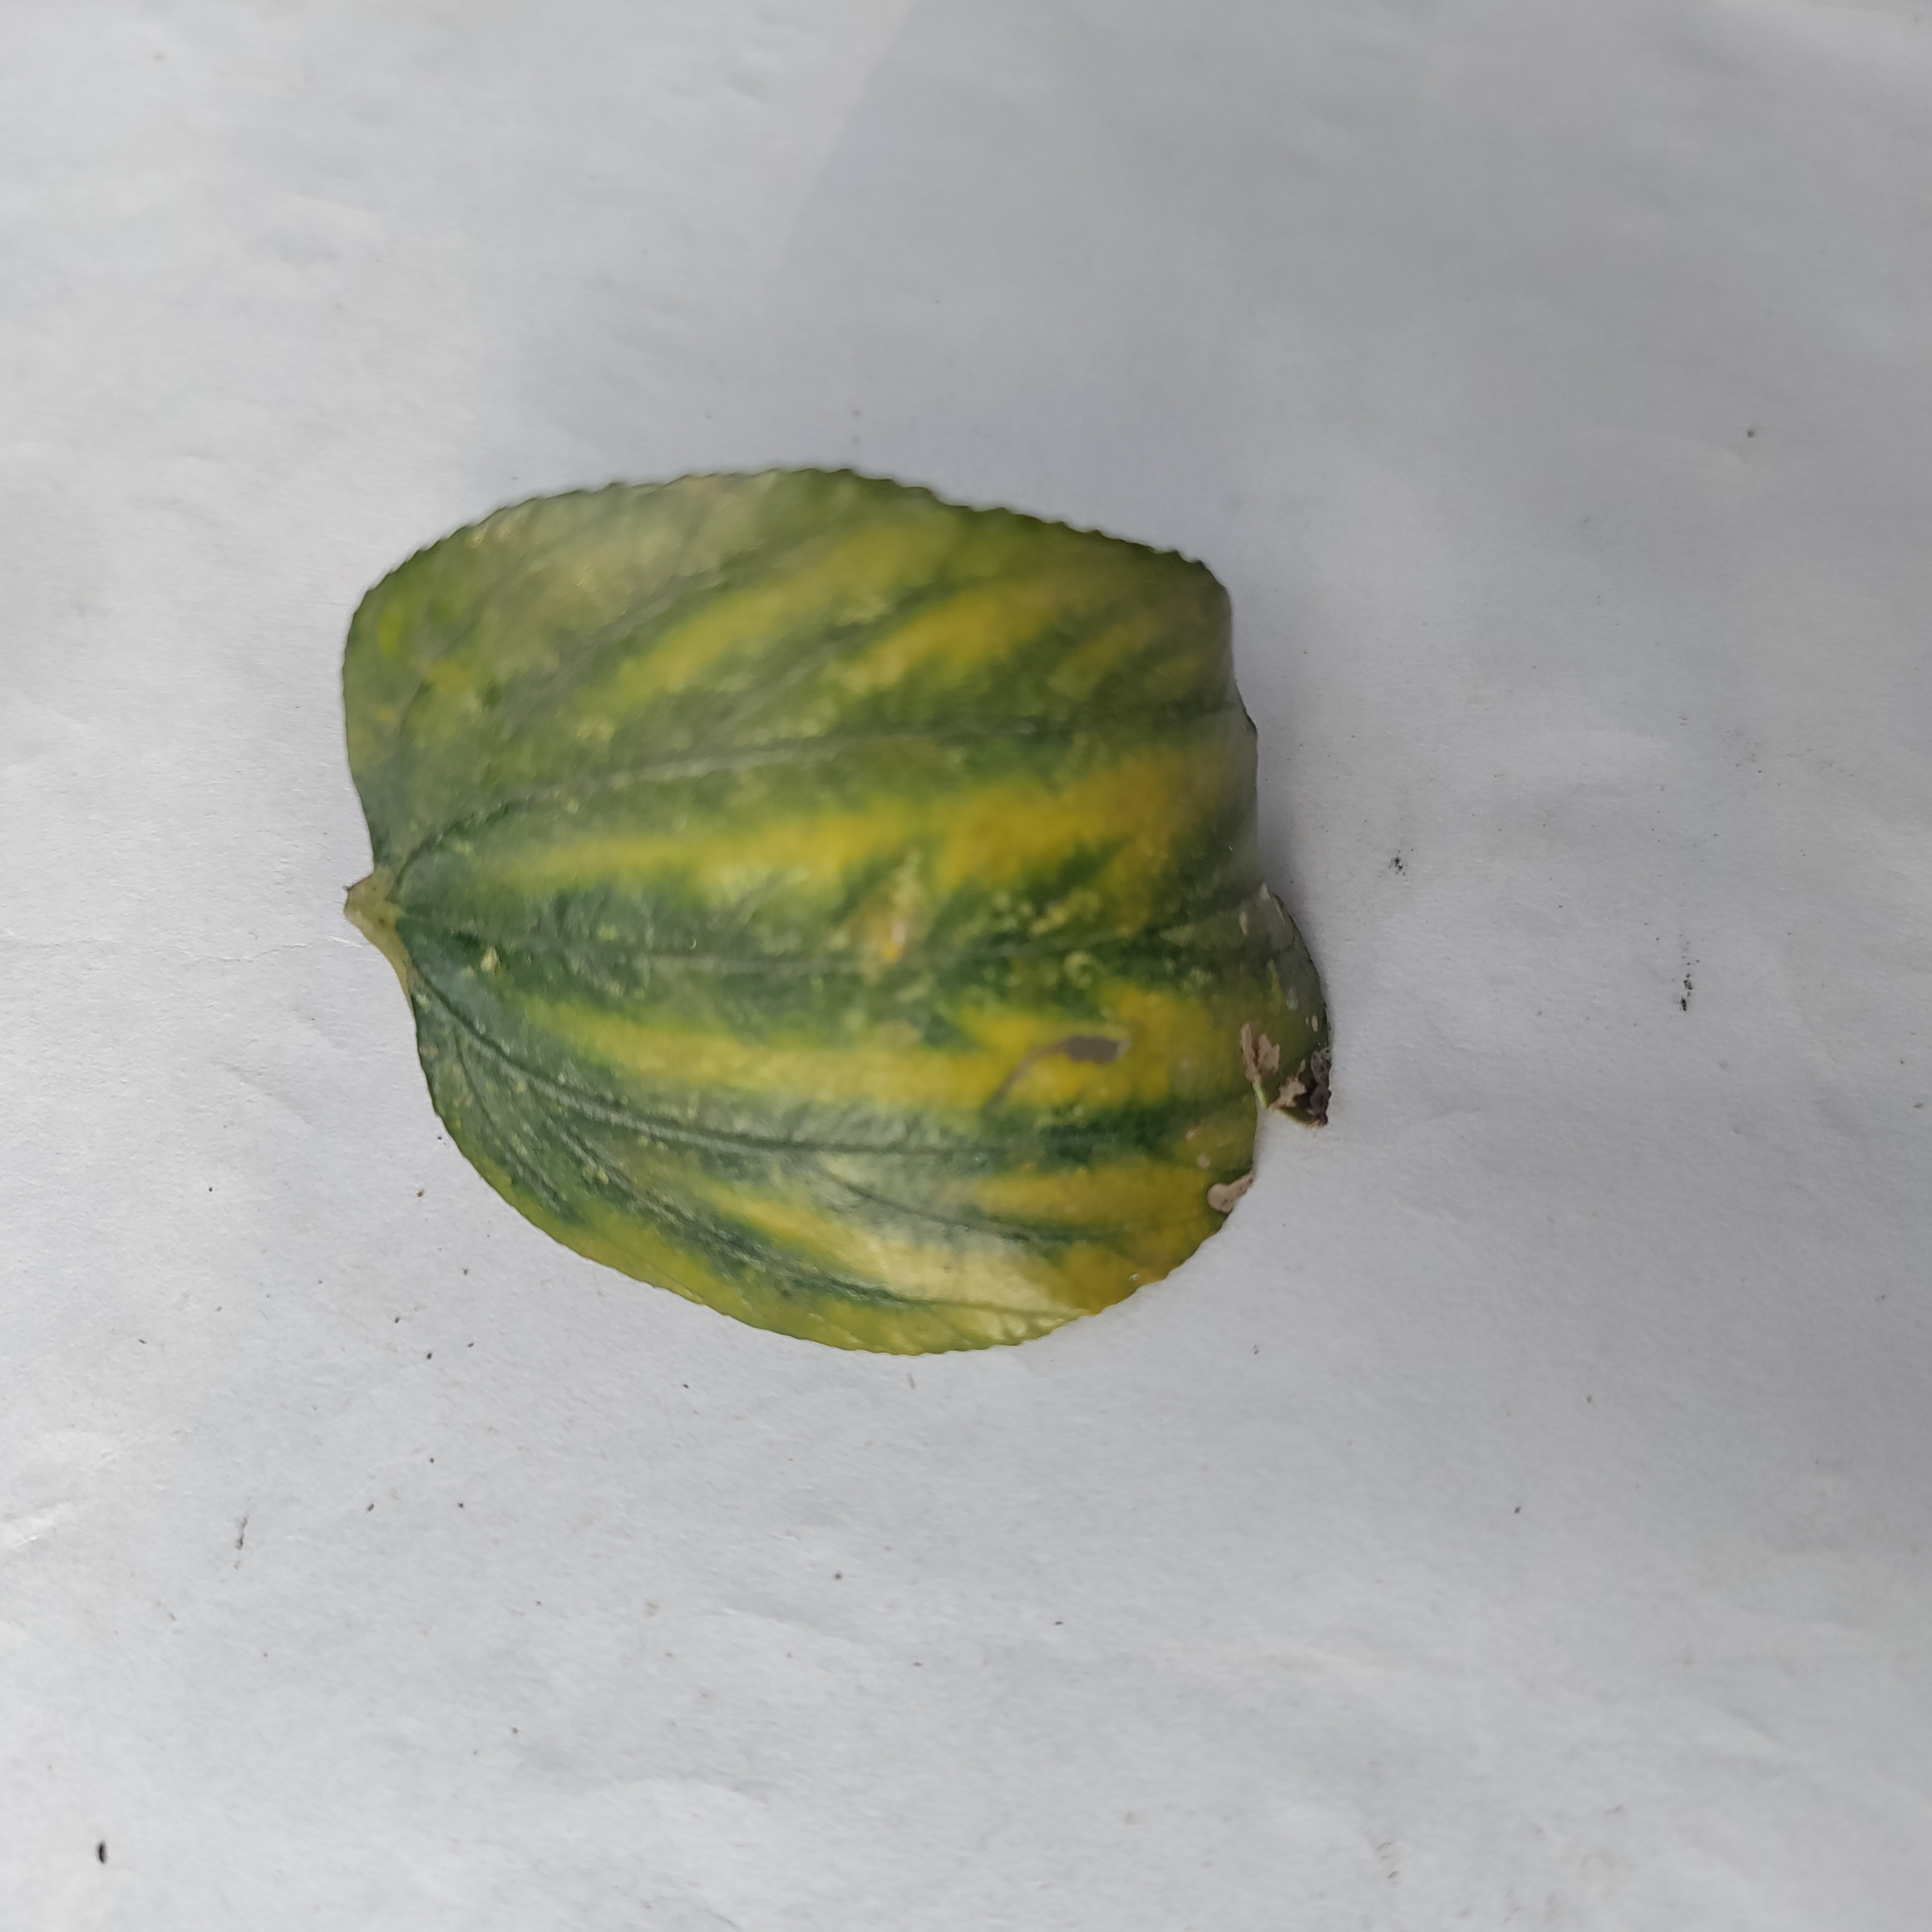
Label: Yellow